Jap

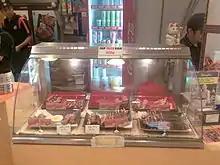
Neutral sign advertising "Jap Rice" in Singapore

In Singapore, the term is used relatively frequently as a contraction of the adjective "Japanese" rather than as a derogatory term. It is also used in Australia, particularly for Japanese cars and Japanese pumpkin. In New Zealand, the phrase is a non-pejorative contraction of "Japanese", although the phrase "Jap crap" is used to describe poor-quality Japanese vehicles. Similar to Australian, the analog Swedish word, , is non-pejorative and particularly used for Japanese cars (singular and plural), mirroring the term ("yankee") for American cars. The plural form ("japs") is commonly used to denote the Japanese collectively, analog to ("yankees"). Guling ("yellow-ian") is the term that is usually used in Sweden when the intention is to be racist. Similarly to Swedish, in Finnish, the term (pronounced /yahpsi/) is frequently used colloquially for anything Japanese, with no derogatory meaning, similar to how the term ("yank") is used for anything American.